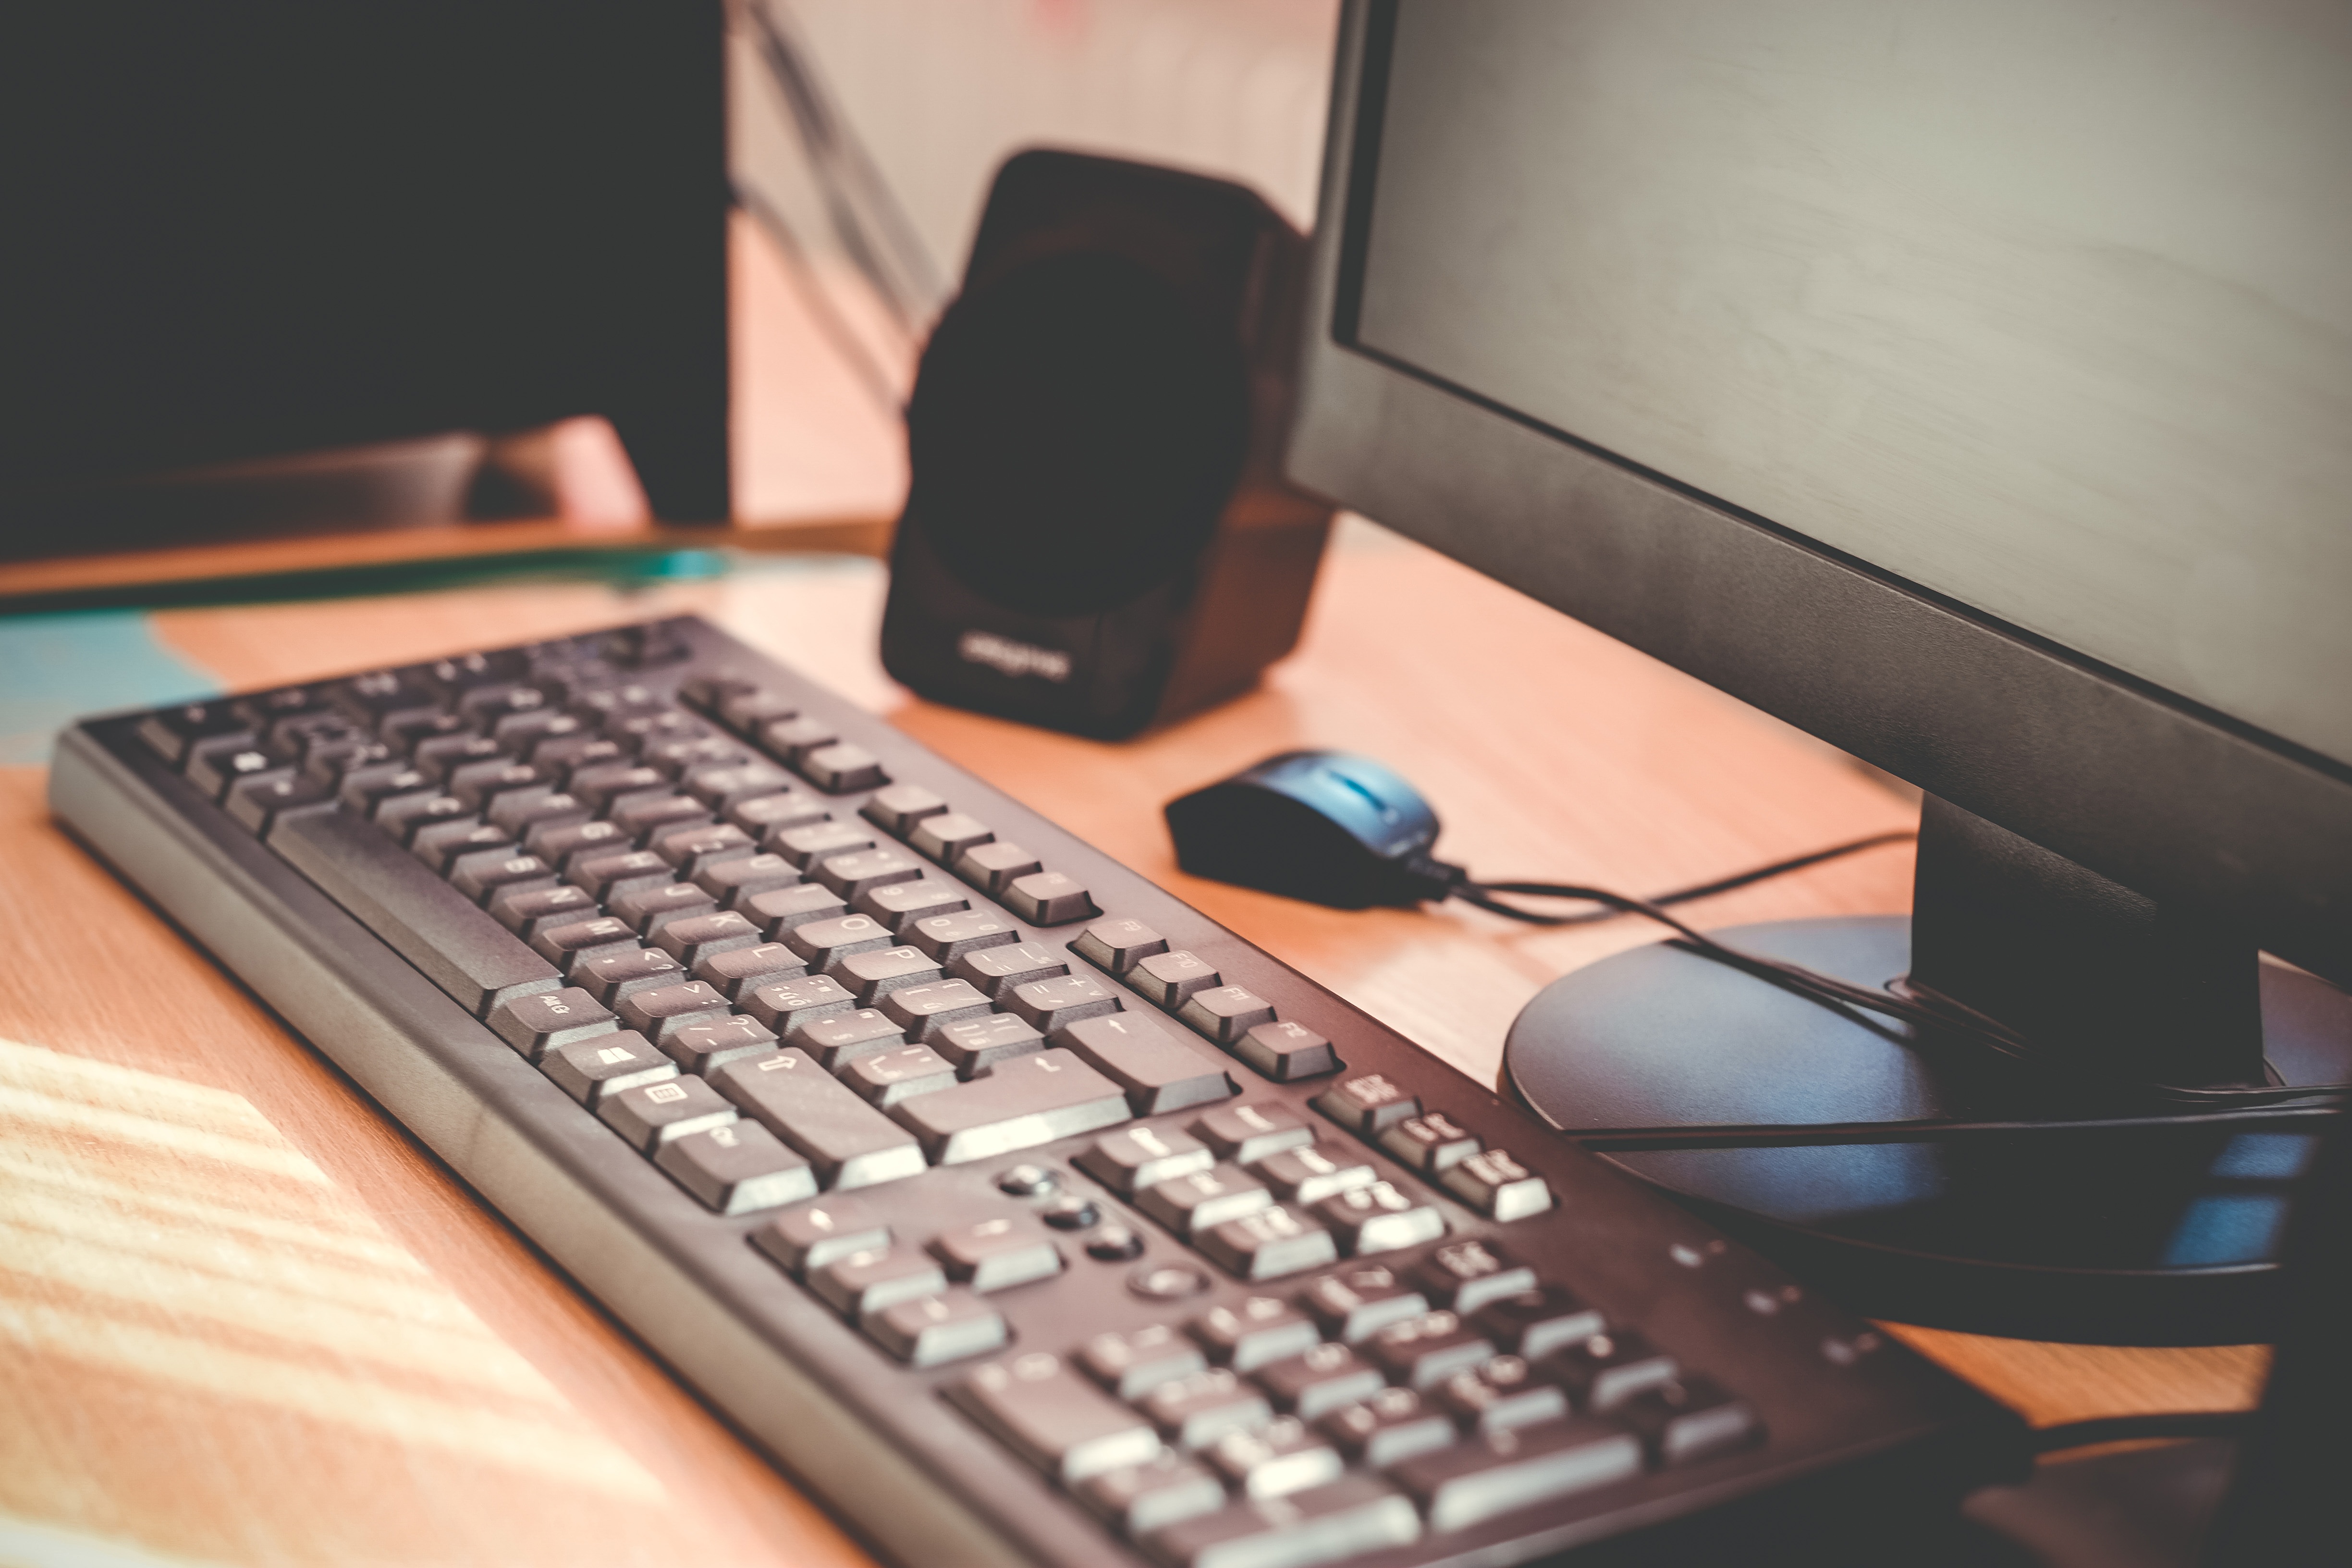
laptop, desk, computer, screen, keyboard, technology, web, internet, equipment, desktop, office, black, electronic, device, monitor, product, electronics, display, digital, pc, information, computer keyboard, input device, netbook, personal computer, product design, electronic device, computer hardware, personal computer hardware, computer component, space bar, computer accessory